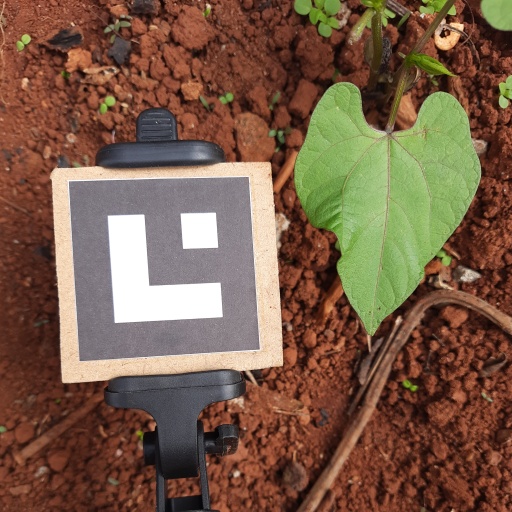
Observations: wavy surface, no eating holes, under cloudy sky